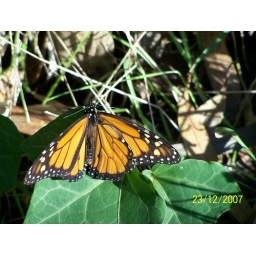
monarch butterfly in state park at arches beach california .   resting in the sunlight